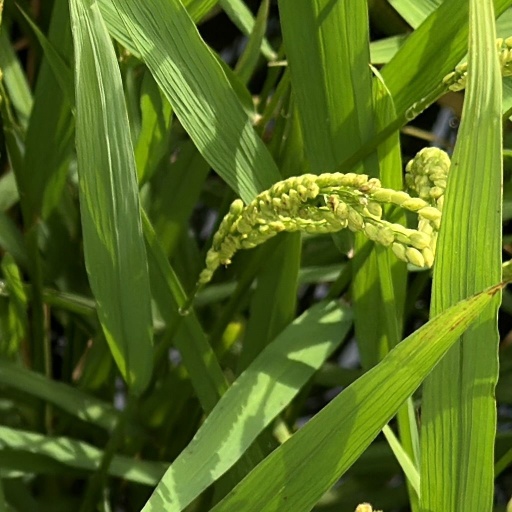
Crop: rice